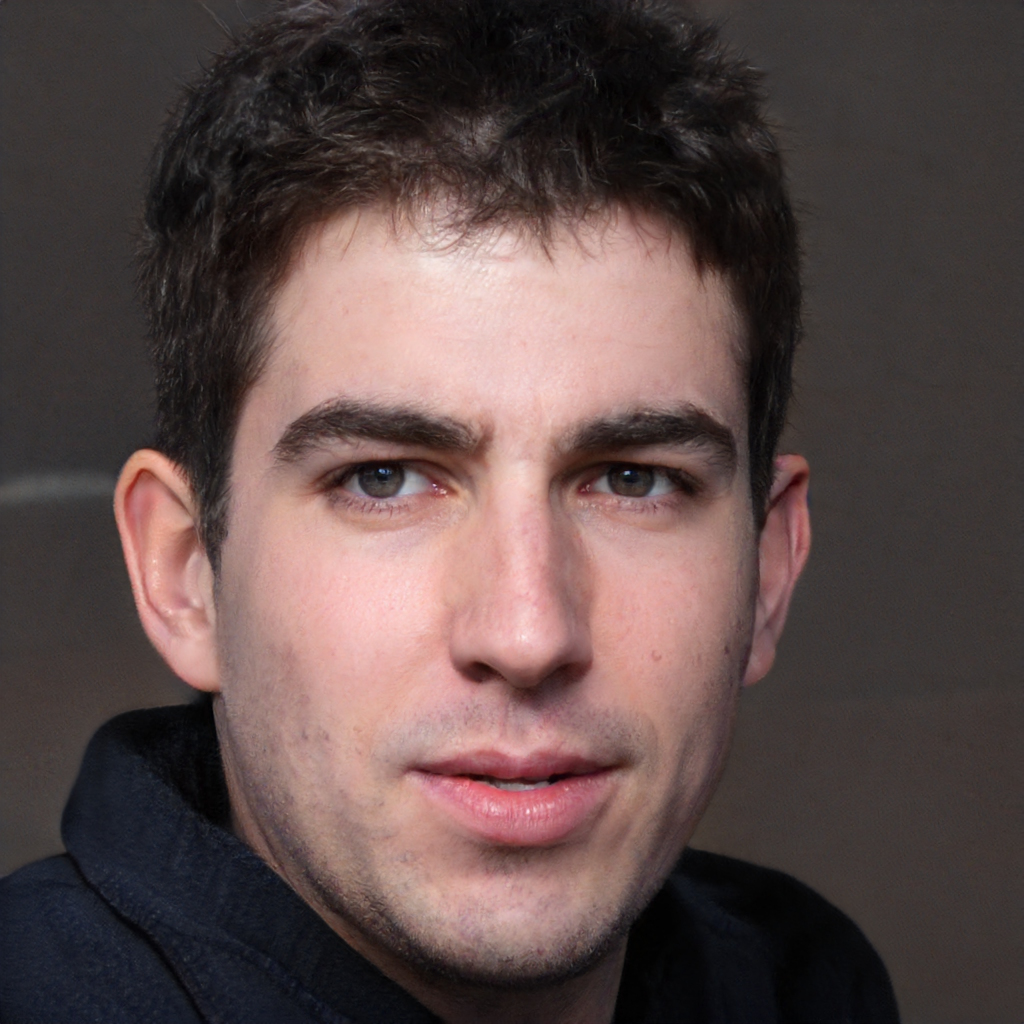
Gender: Male